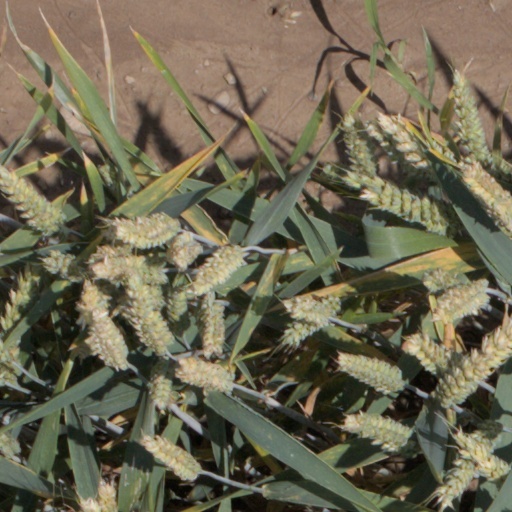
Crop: wheat